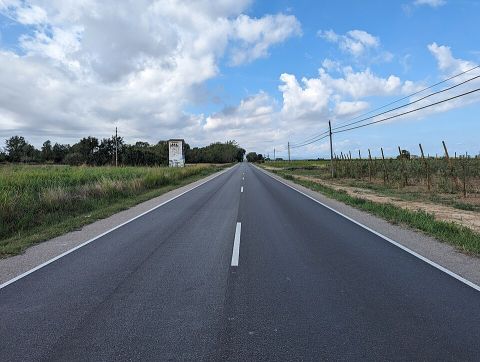
Road surface condition: dry